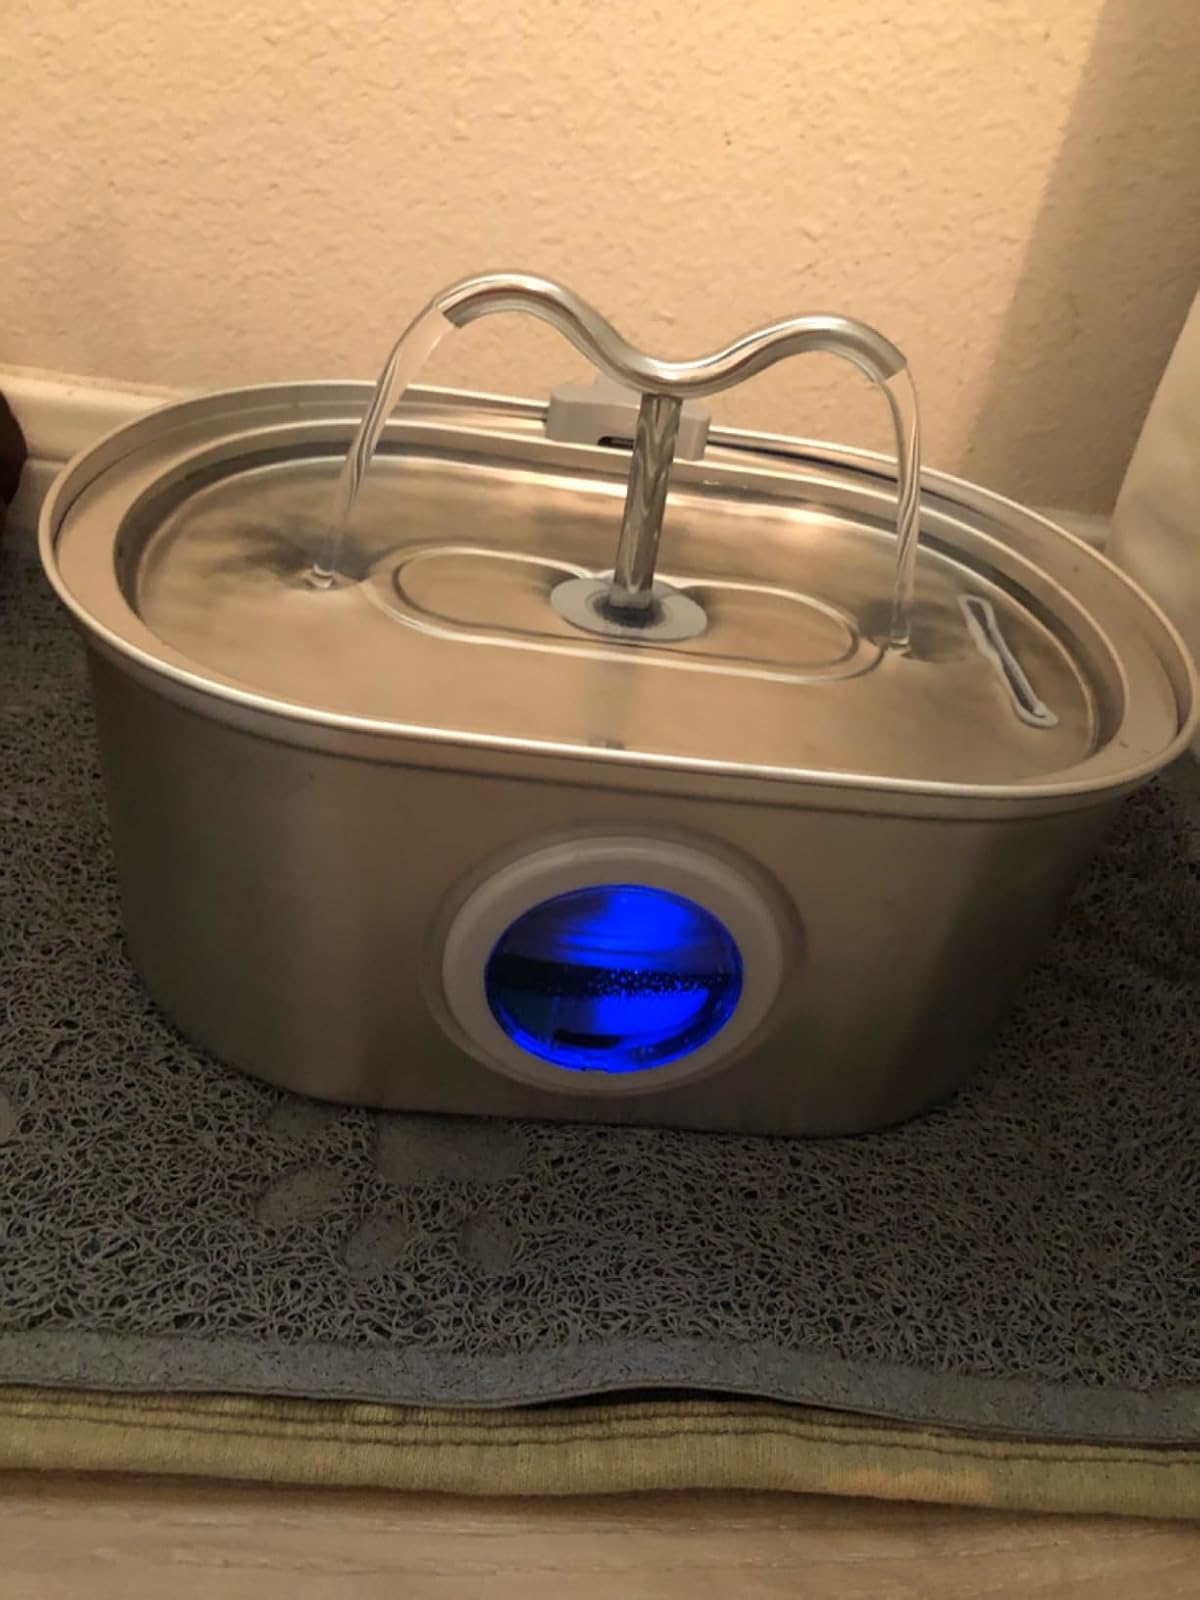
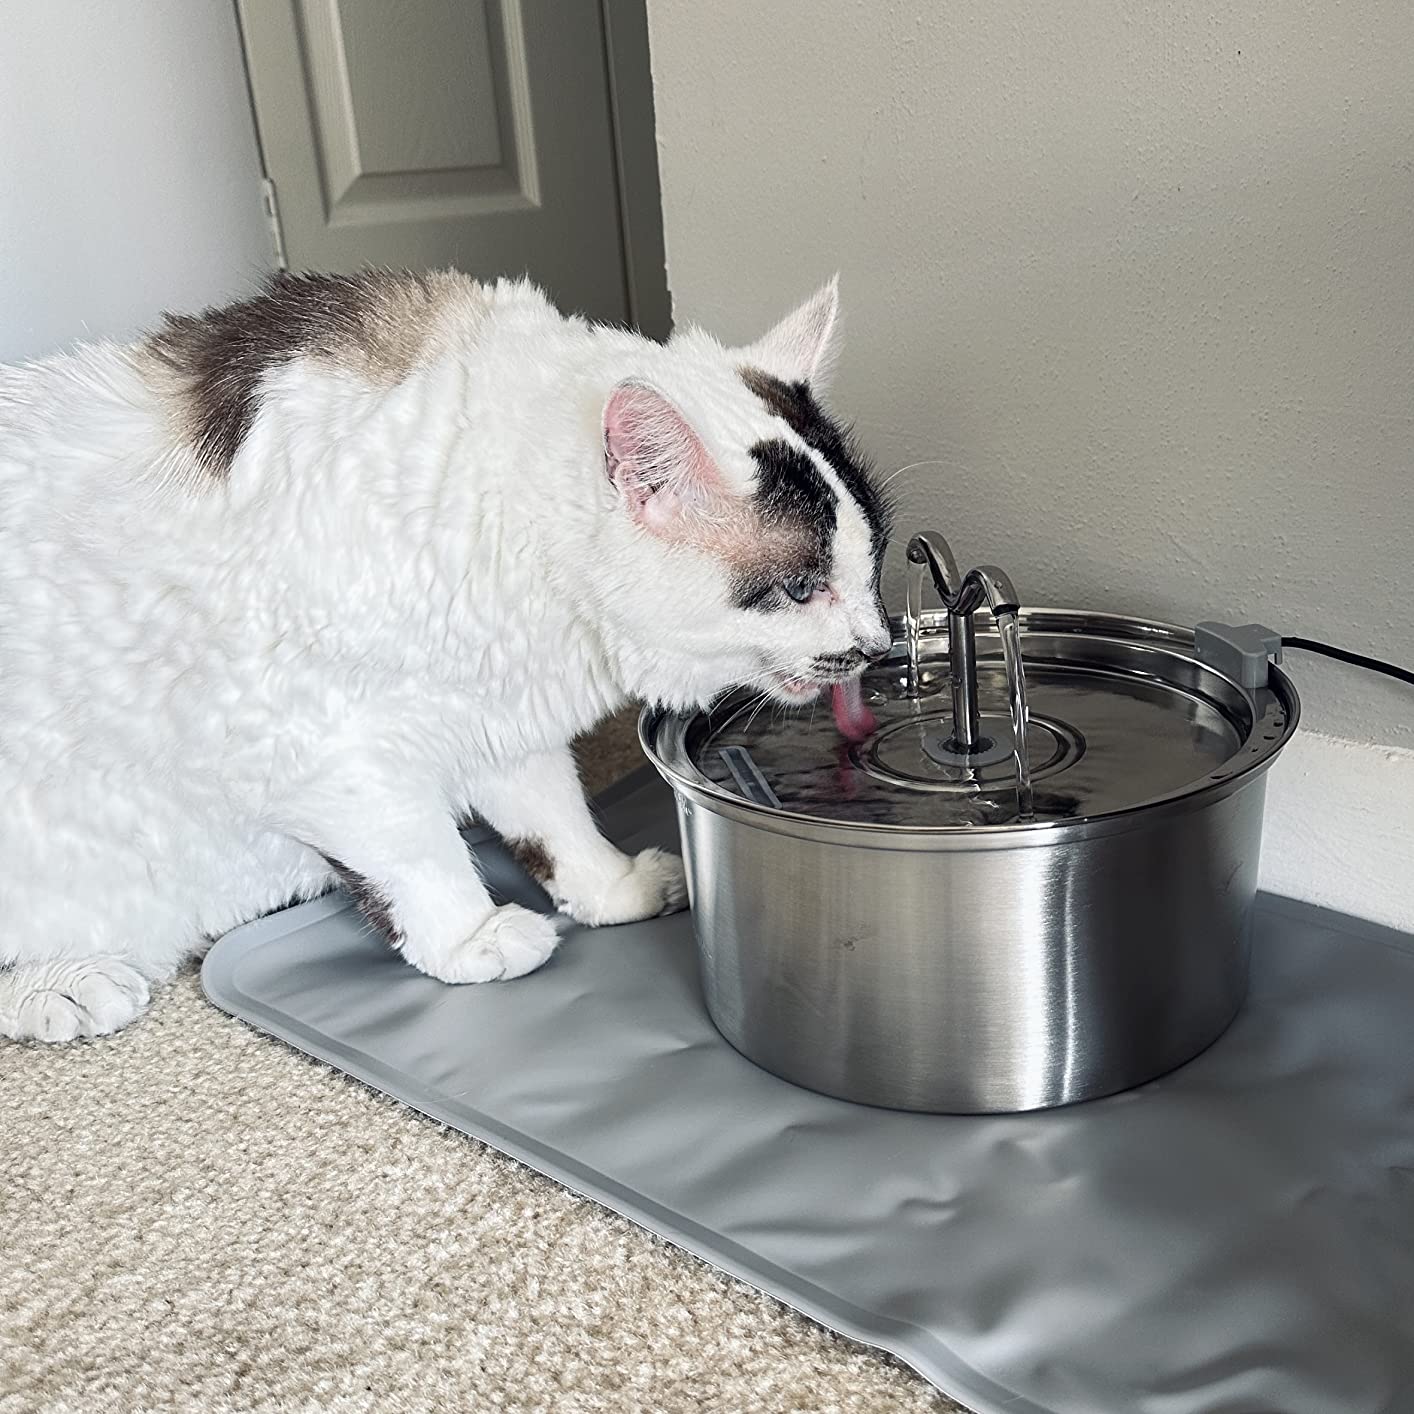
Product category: items_bowl
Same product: no